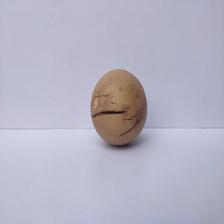
Size: Spoiled